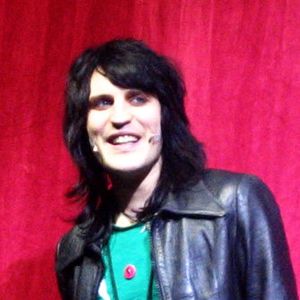
Noel Fielding
Noel Fielding
Noel Fielding er en engelsk komiker, kunstner og skuespiller. Han er nok bedst kendt som Vince Noir fra serien The Mighty Boosh, en serie han skriver sammen med sin ven Julian Barratt, der har rollen som Howard Moon. Han har desuden i adskillige sæsoner været den ene holdkaptajn i den satiriske musikquiz "Never Mind The Buzzcocks". I 2011 deltog han i danseprogrammet "Let´s dance for comic relief" med en udgave af Kate Bushs "Wuthering heights", han nåede til finalen.